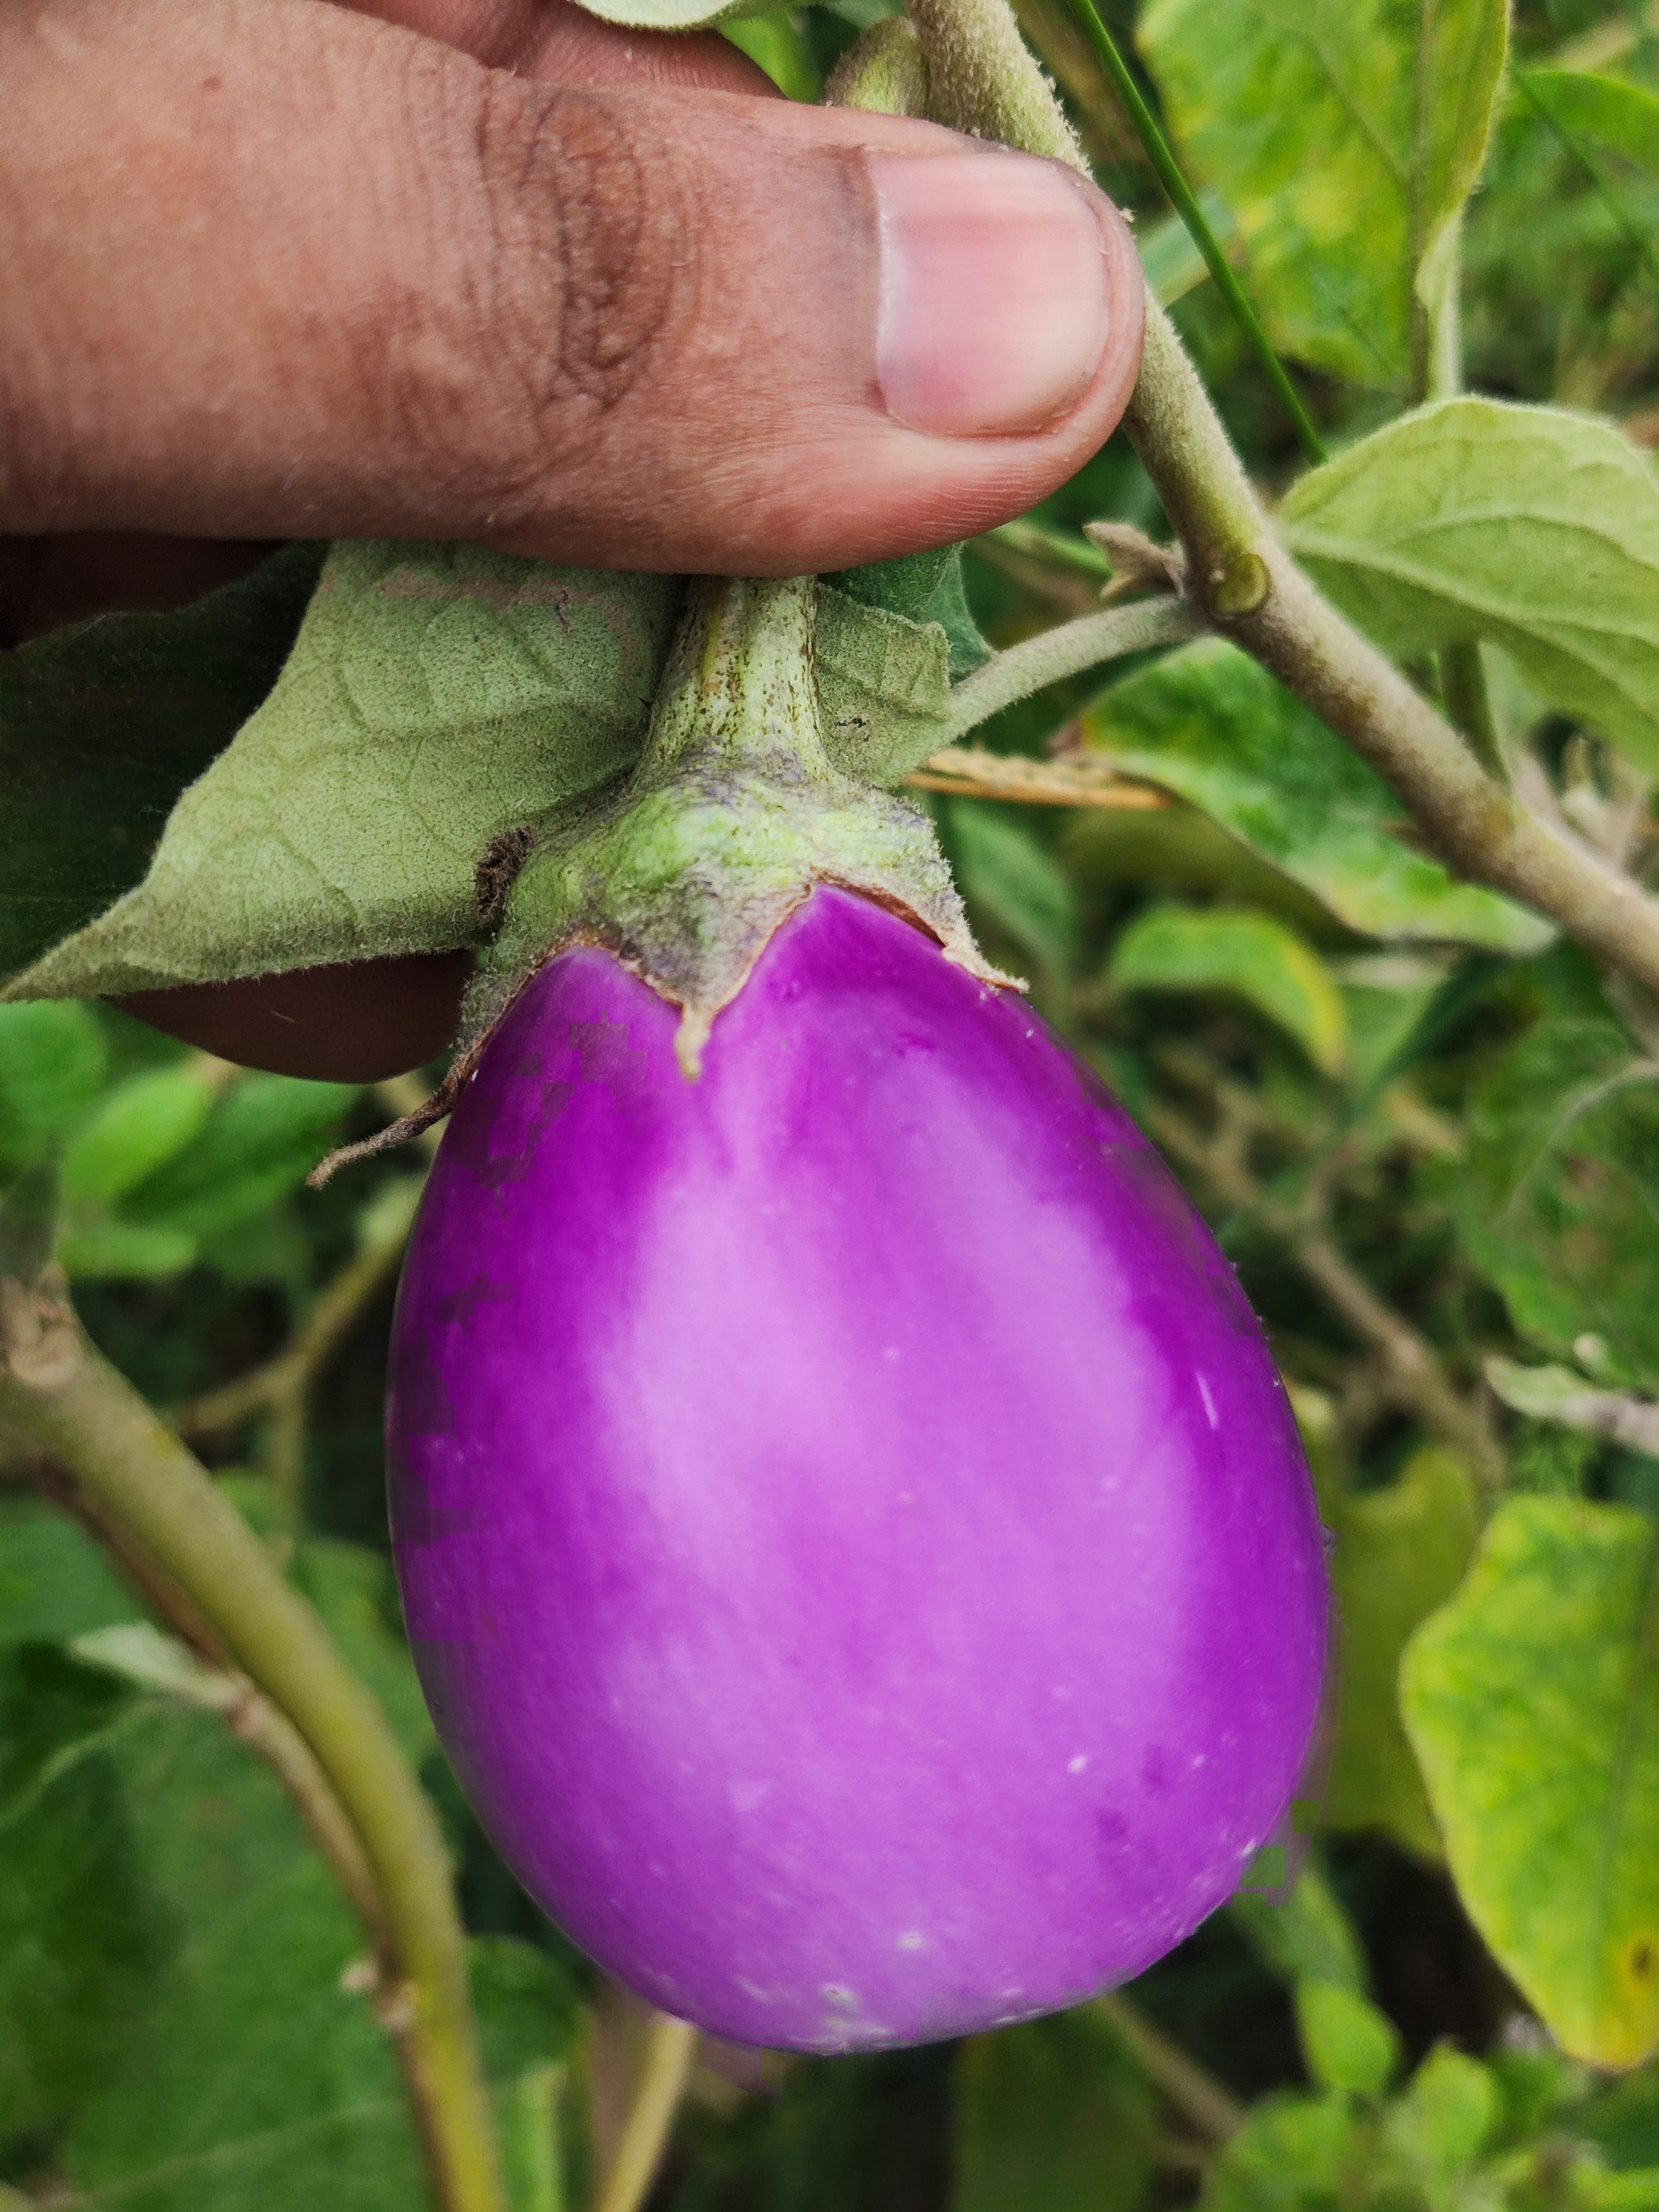
Label: Healty Brinjal